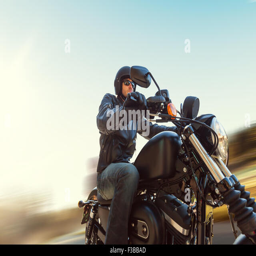
a young man riding a chopper on a road